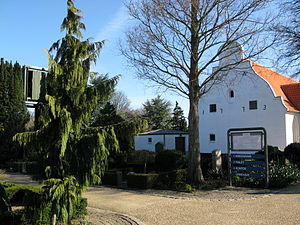
Fladstrand Kirke
Fladstrand Kirke, august 2009
Fladstrand Kirke i Frederikshavn Provsti, Aalborg Stift
Fladstrand Kirke, beliggende i den nordlige del af Frederikshavn er opført i perioden 1688 – 1690 da Fladstrand var et lille fiskerleje.